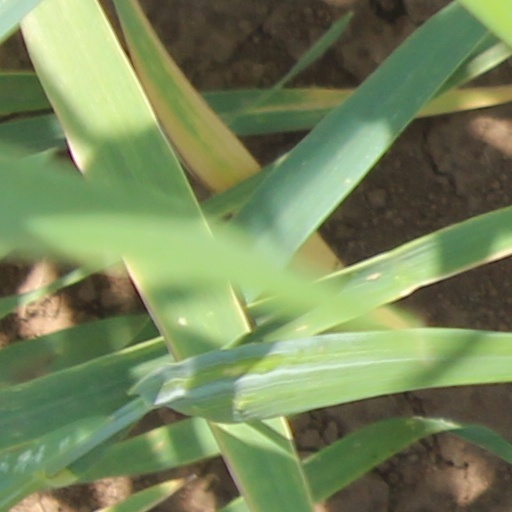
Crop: wheat